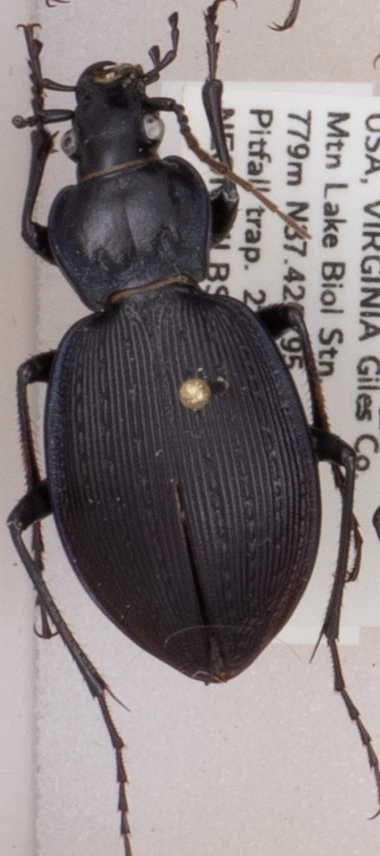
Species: Carabus goryi
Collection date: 2018-05-22
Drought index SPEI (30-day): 1.466
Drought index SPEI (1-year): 0.554
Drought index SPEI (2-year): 0.678